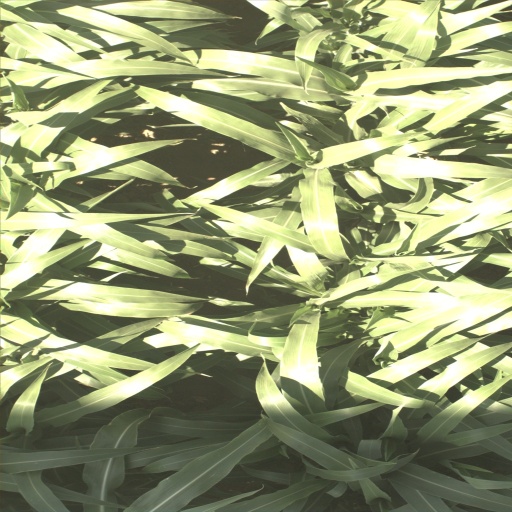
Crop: sorghum